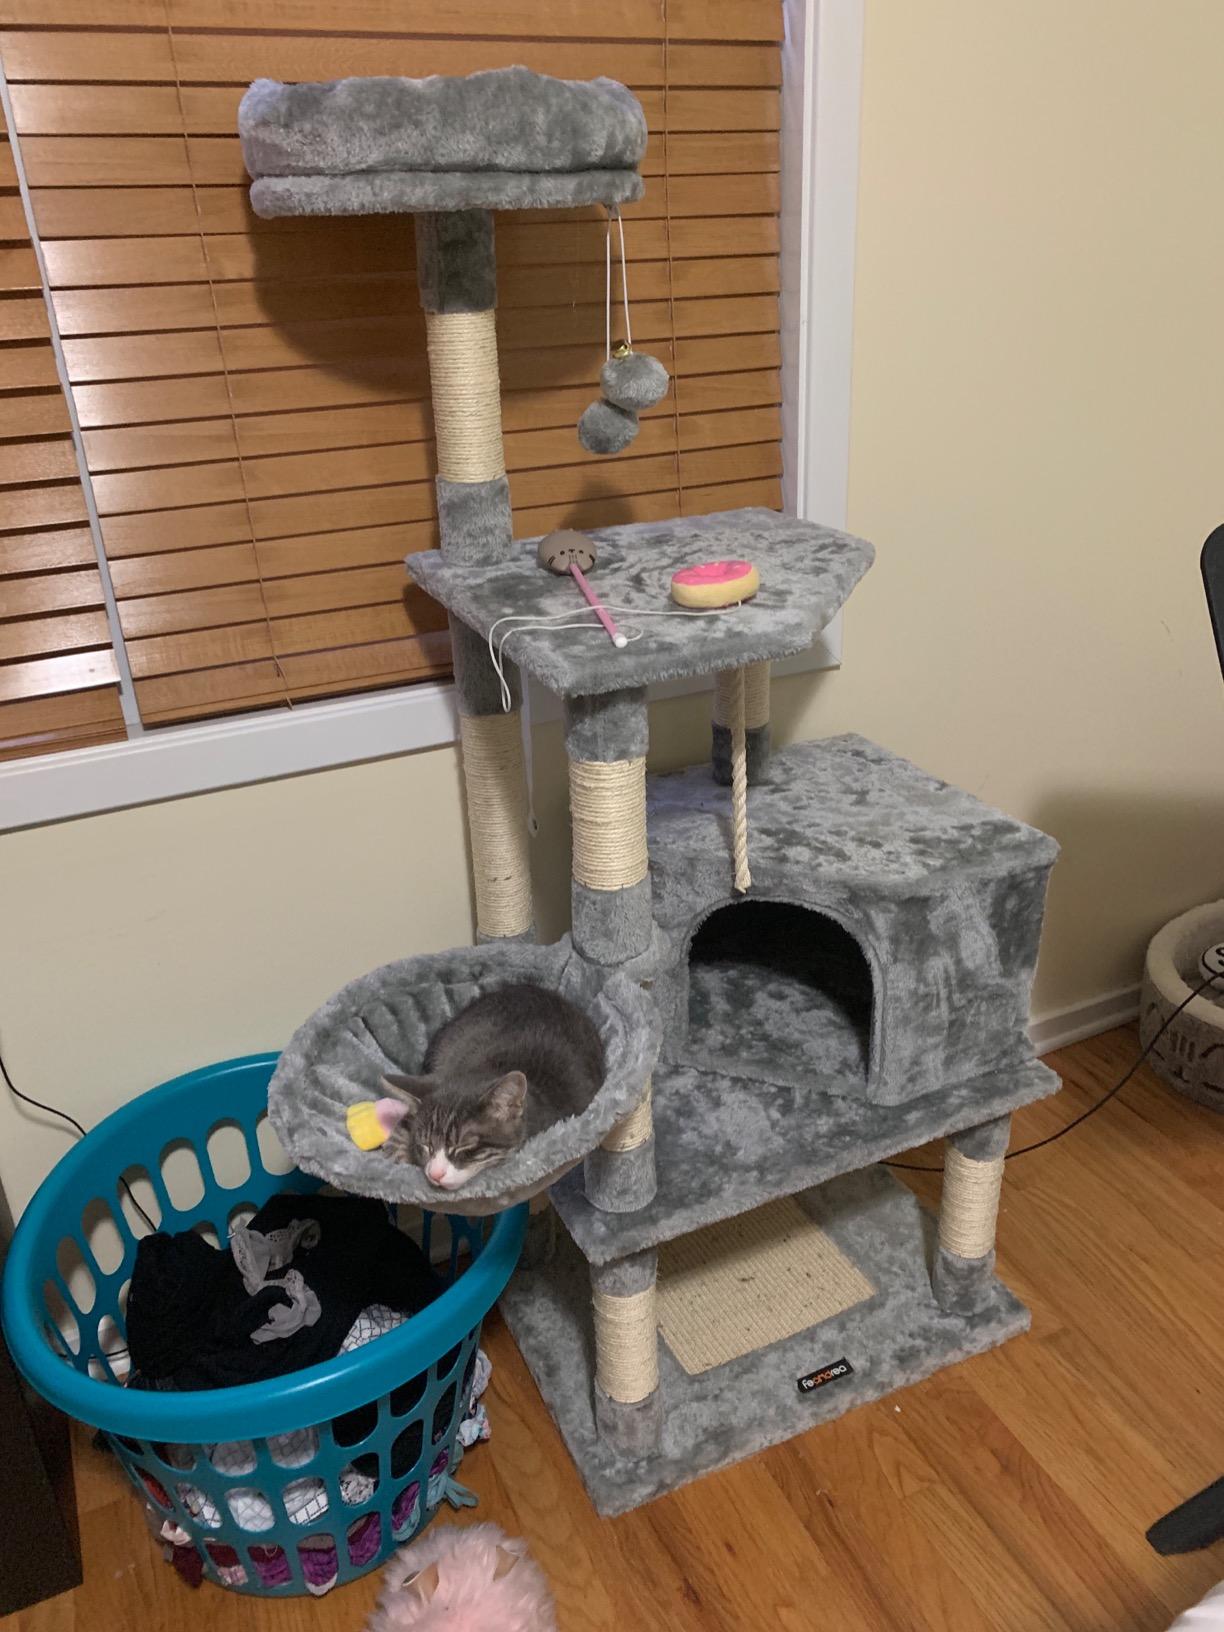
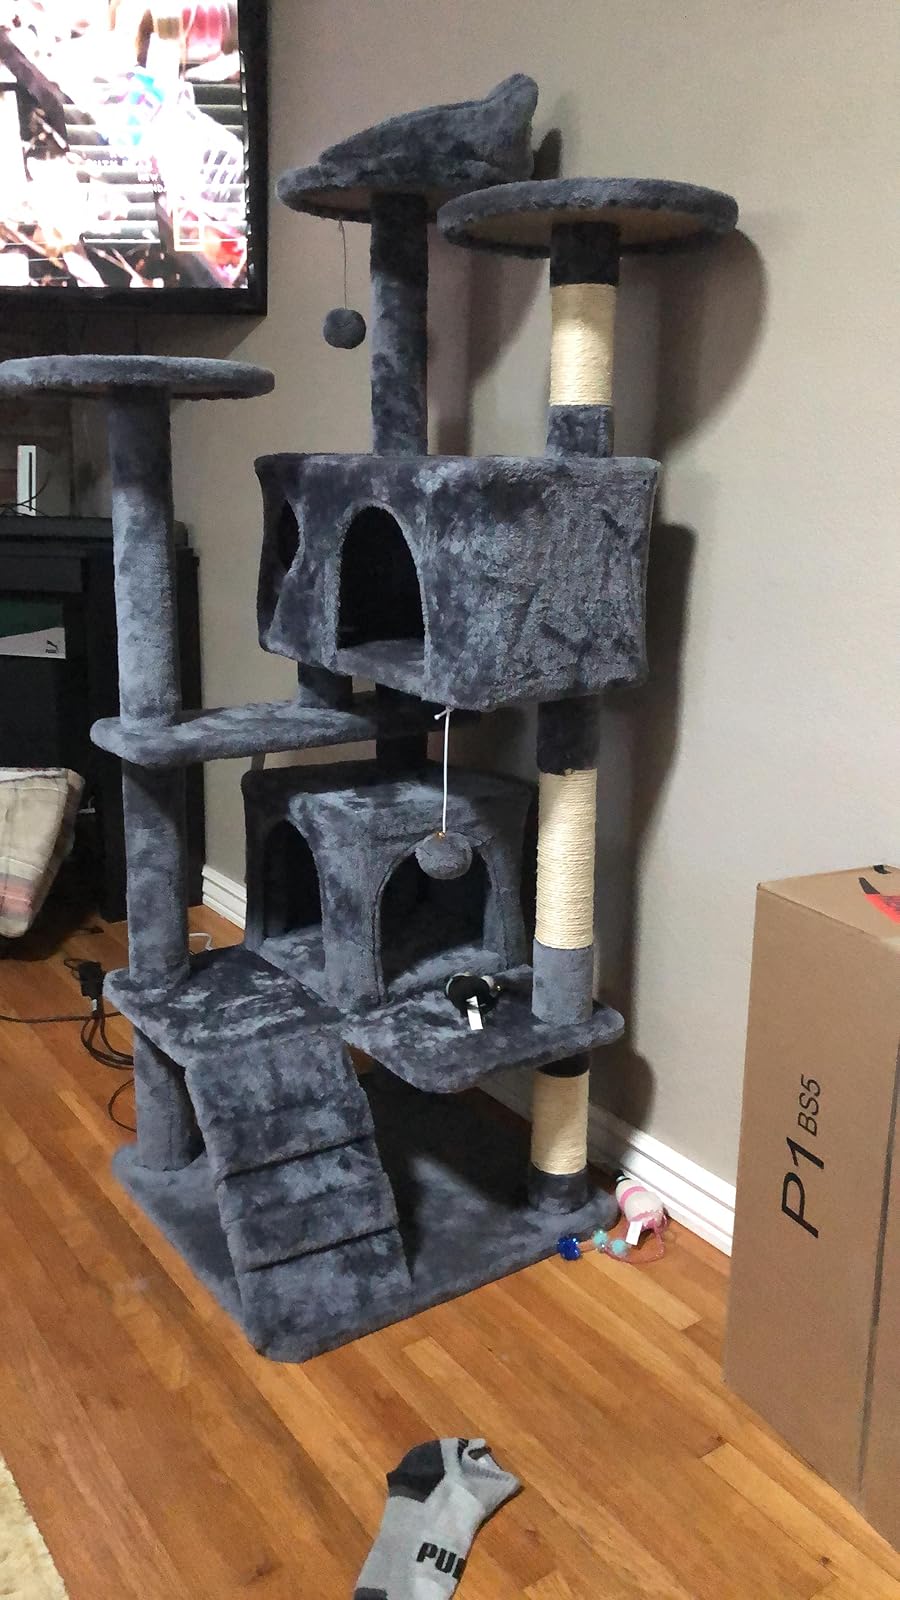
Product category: items_cat tree
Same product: no